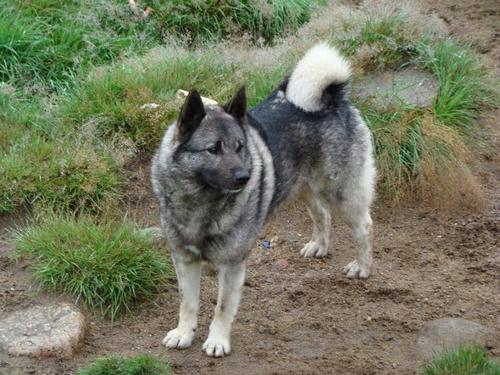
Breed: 217-n000046-Norwegian_elkhound